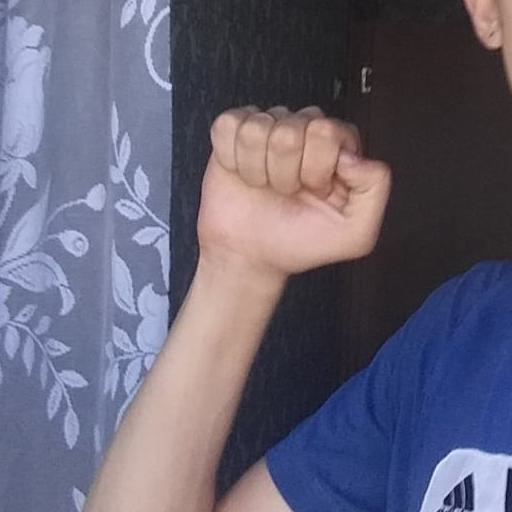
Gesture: fist